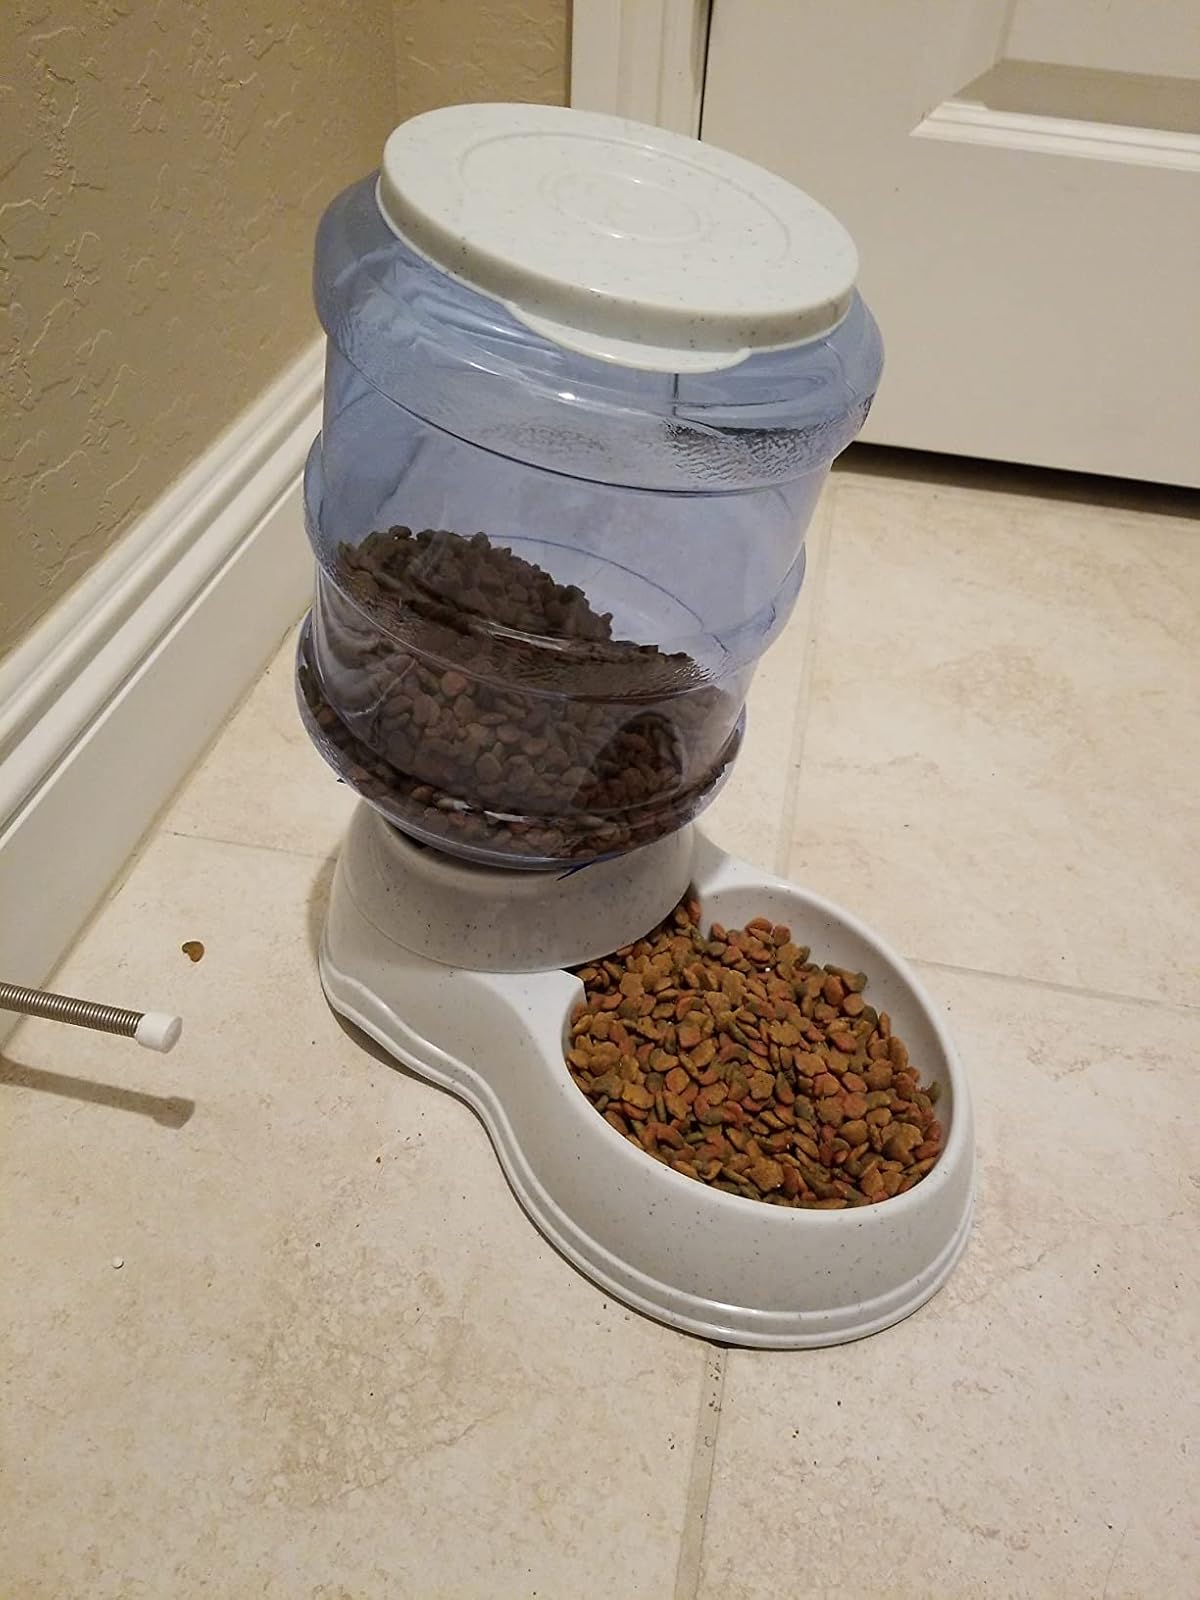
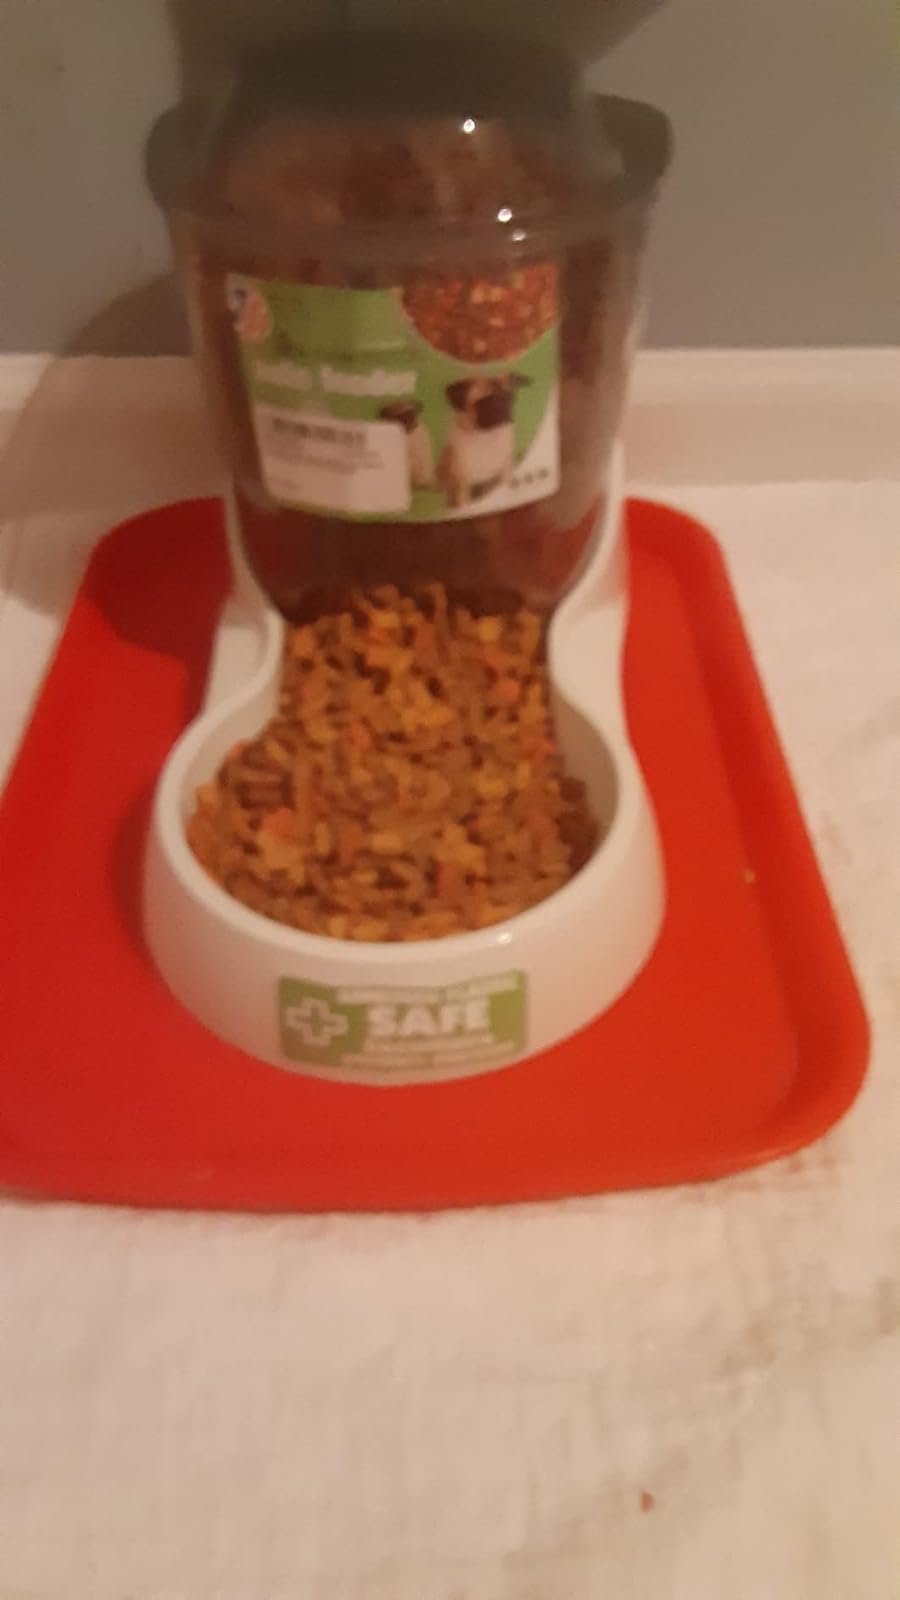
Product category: items_feeder
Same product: no